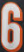
Number: 6